List of Gloster Gladiator operators

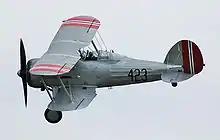
Gladiator in pre-Second World War RNoAF colours

Portugal received 15 Mark I and 15 Mk II aircraft for its "Arma da Aeronáutica Militar" (Army Military Aviation), the aircraft delivered in two batches of 15. They received the Portuguese serial numbers 450-464 and 465-479 respectively. The Gladiators served until 1953 with the Força Aérea Portuguesa (Portuguese Air Force) as it was by then called.